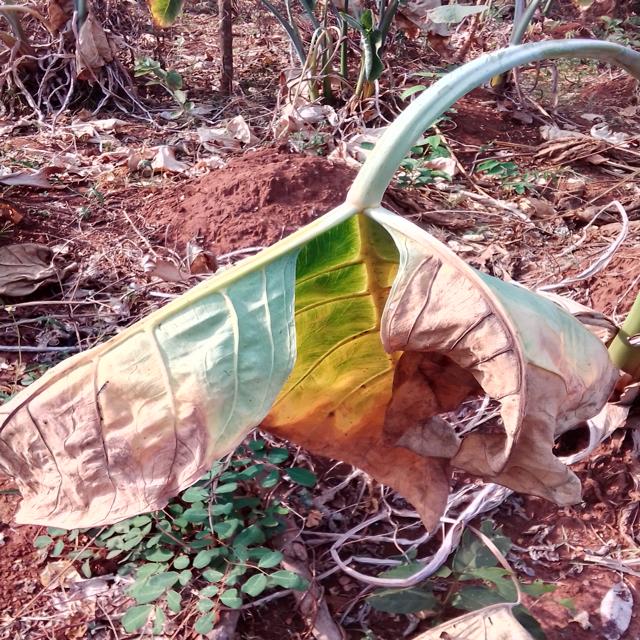
Label: Late_Blight